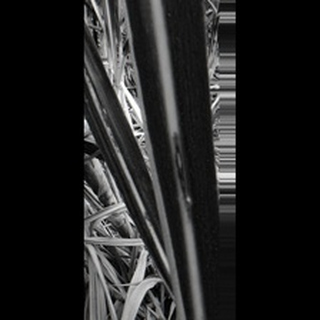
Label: sugarcane_red_rot